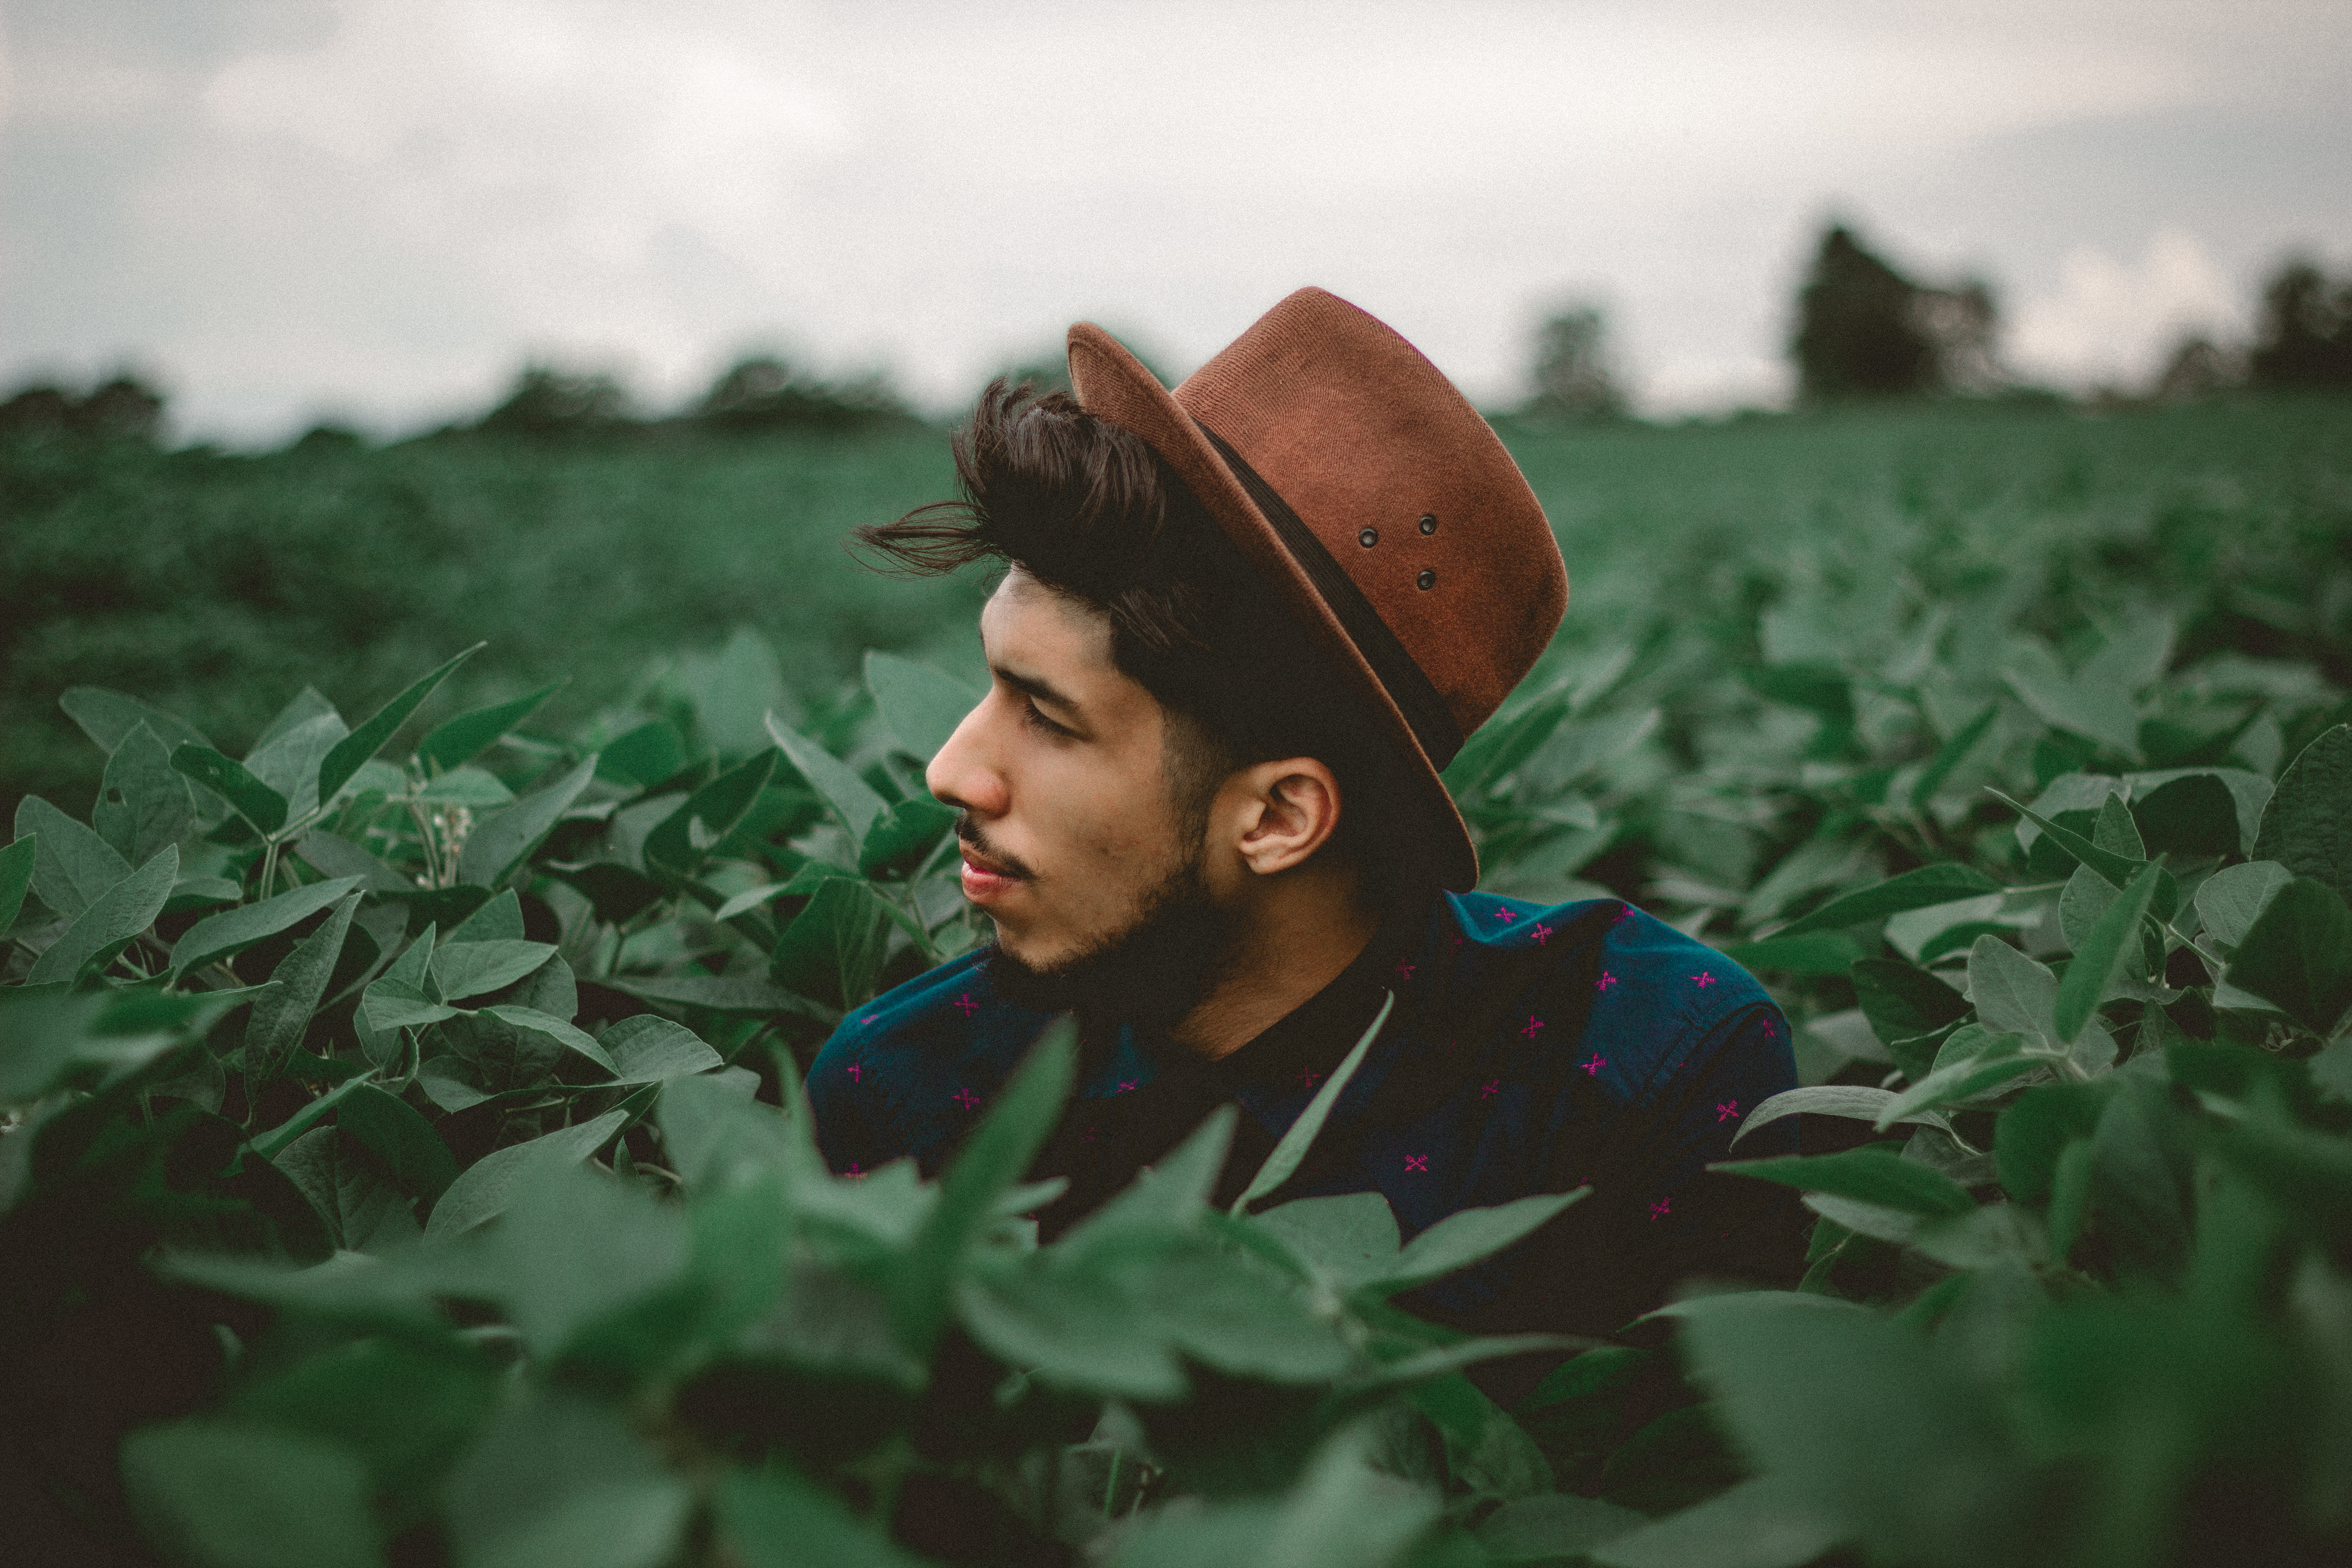
man, nature, grass, plant, girl, field, photography, sunlight, leaf, flower, male, guy, portrait, green, color, agriculture, beard, eye, beauty, emotion